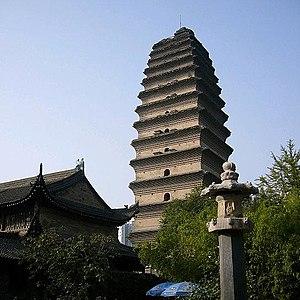
"Chang'an fut la capitale de plus de dix dynasties durant toute l'Histoire de la Chine. Son nom signifie ""paix perpétuelle"" en chinois classique, car cette capitale fut utilisée à plusieurs reprises par des nouveaux dirigeants chinois venant de fonder une dynastie. Pendant la courte dynastie Xin, la ville a été rebaptisée ""Paix constante""; mais elle a repris son ancien nom par la suite. À l'époque de la dynastie Ming, une nouvelle ville fortifiée nommée Xi'an, qui signifie ""Paix occidentale"", est construite sur le site de la ville de l'époque des dynasties Sui et Tang. Elle a conservé son nom jusqu'à aujourd'hui.
L'Art de la dynastie Tang concerne l'art chinois réalisé sous la dynastie Tang. La période a vu de grandes réalisations sous de nombreuses formes: peinture, sculpture, calligraphie, musique, danse et littérature. La dynastie Tang, avec sa capitale à Chang'an, la ville la plus peuplée du monde à l'époque, est considérée par les historiens comme un point culminant de la civilisation chinoise - à égalité voire au-dessus des Han. La période Tang était considérée comme l'âge d'or de la littérature et de l'art.